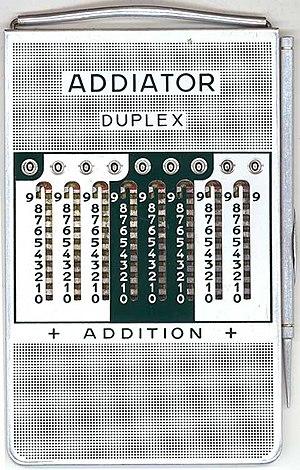
Une additionneuse à crosses est un instrument de calcul permettant de réaliser des additions et des soustractions, à l'aide d'un stylet. Le mécanisme utilisé permet d'obtenir un appareil plat et portatif et gère facilement les retenues.